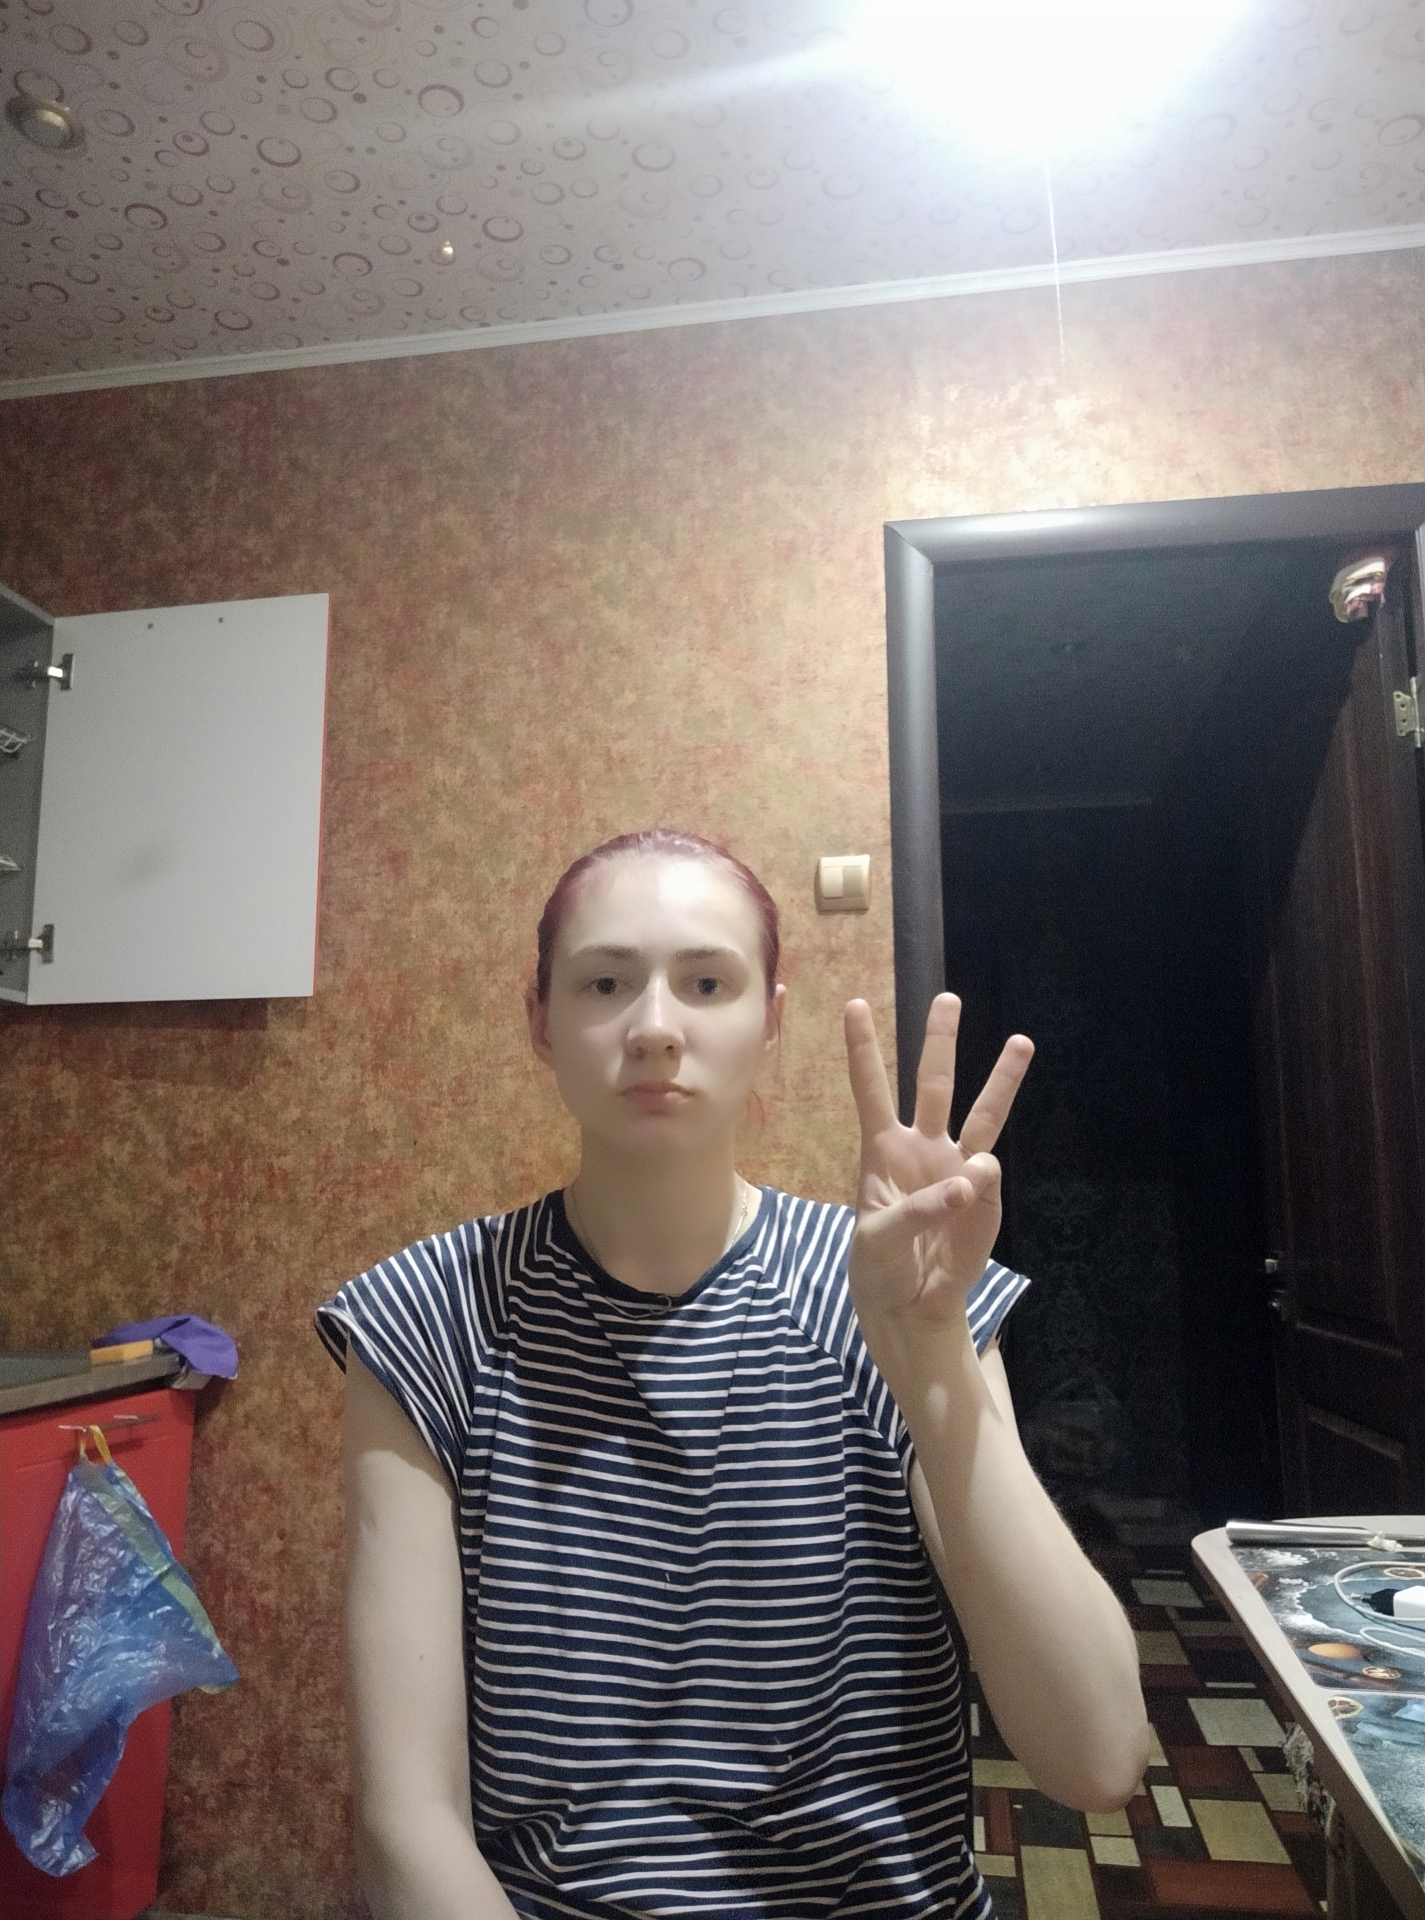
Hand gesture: three